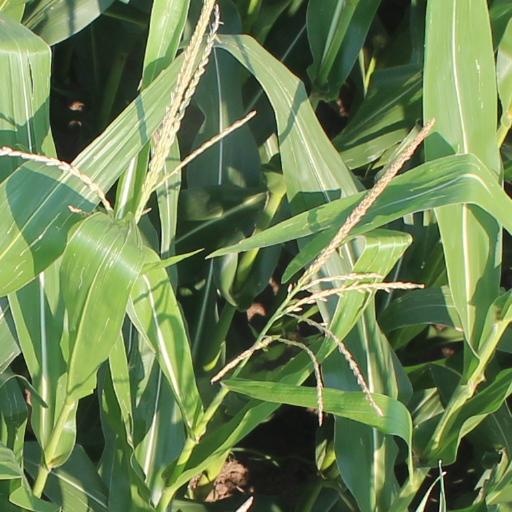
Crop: maize; corn